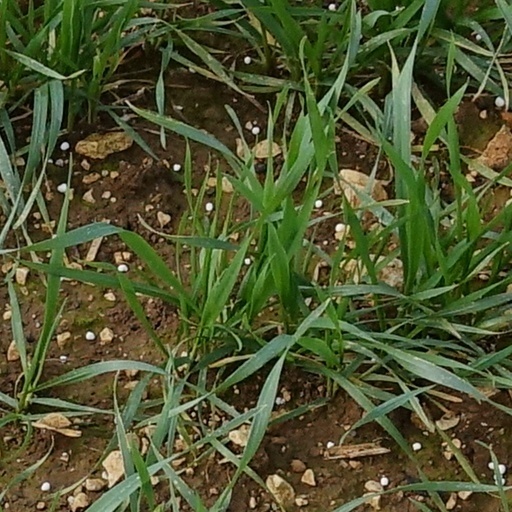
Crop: wheat